Japan Standard Time

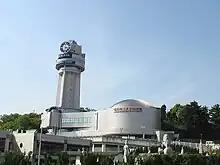
, located exactly on 135°E longitude, and known as a symbol of Japan Standard Time

, or , is the standard time zone in Japan, 9 hours ahead of UTC. Japan does not observe daylight saving time, though its introduction has been debated on several occasions. During World War II, the time zone was often referred to as Tokyo Standard Time.